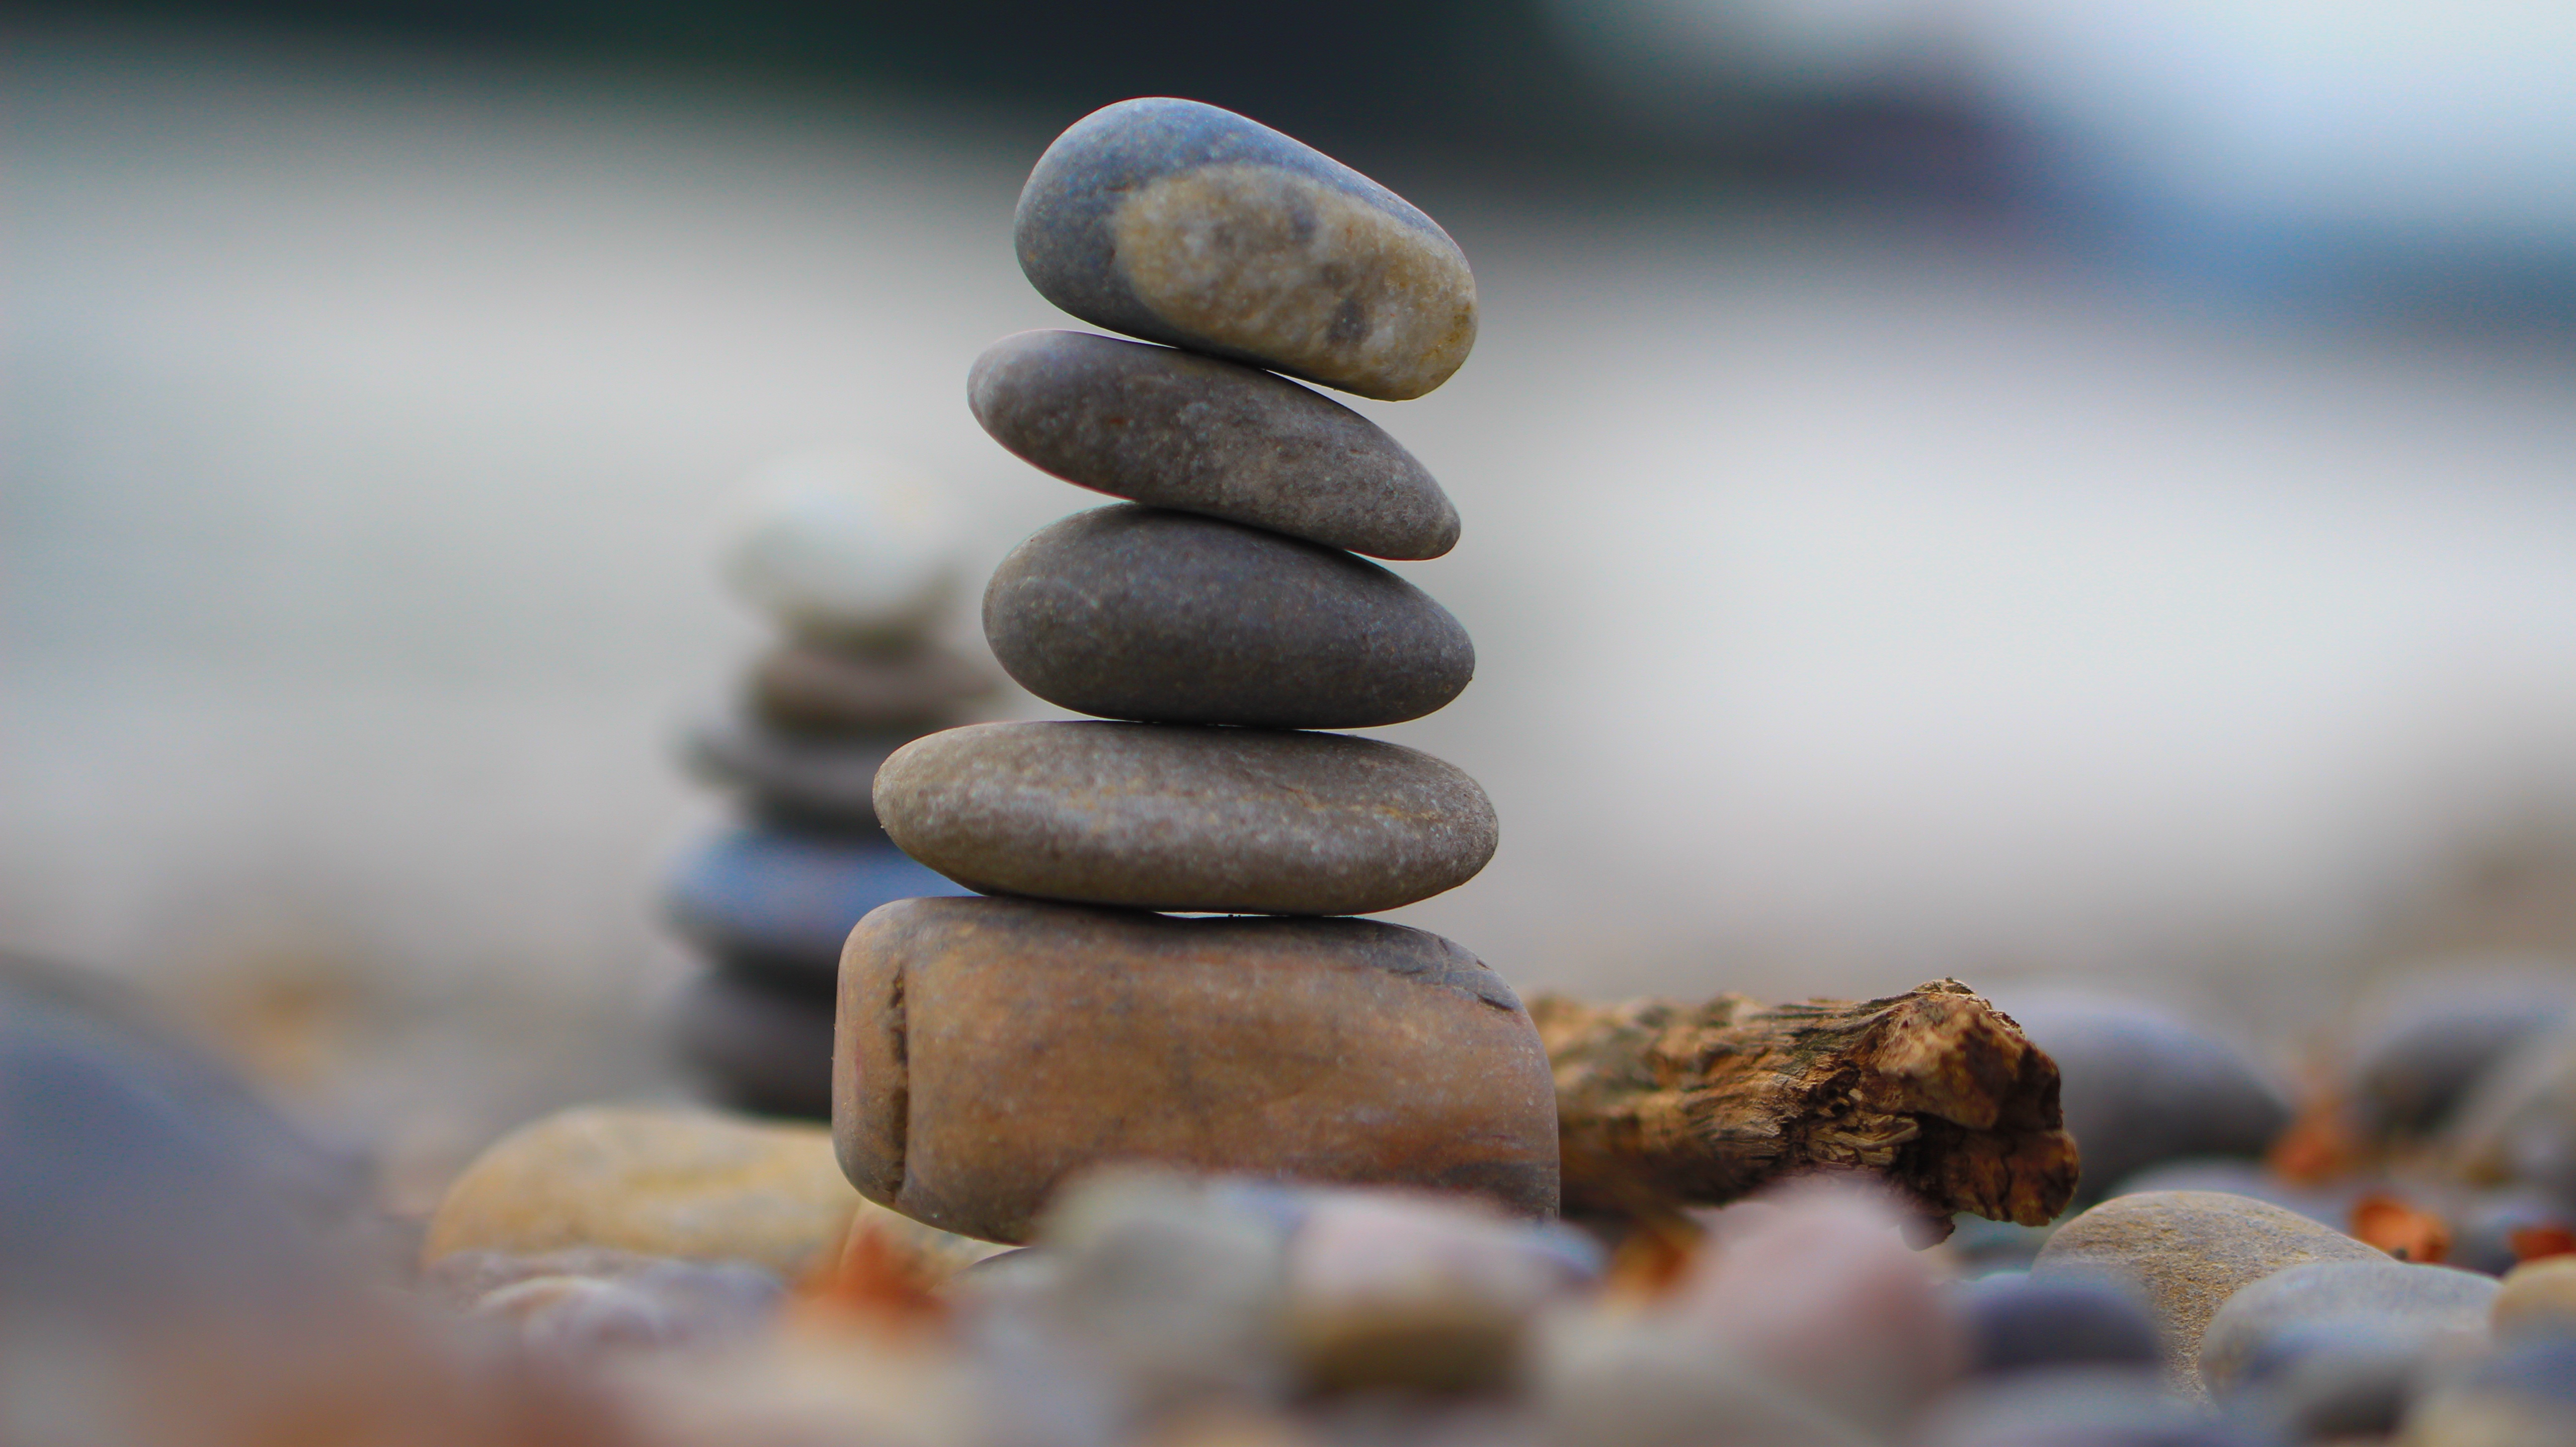
beach, coast, water, nature, sand, rock, wood, photography, river, stone, surf, pebble, soil, colorful, material, close up, pebbles, cairn, macro photography, rock formations